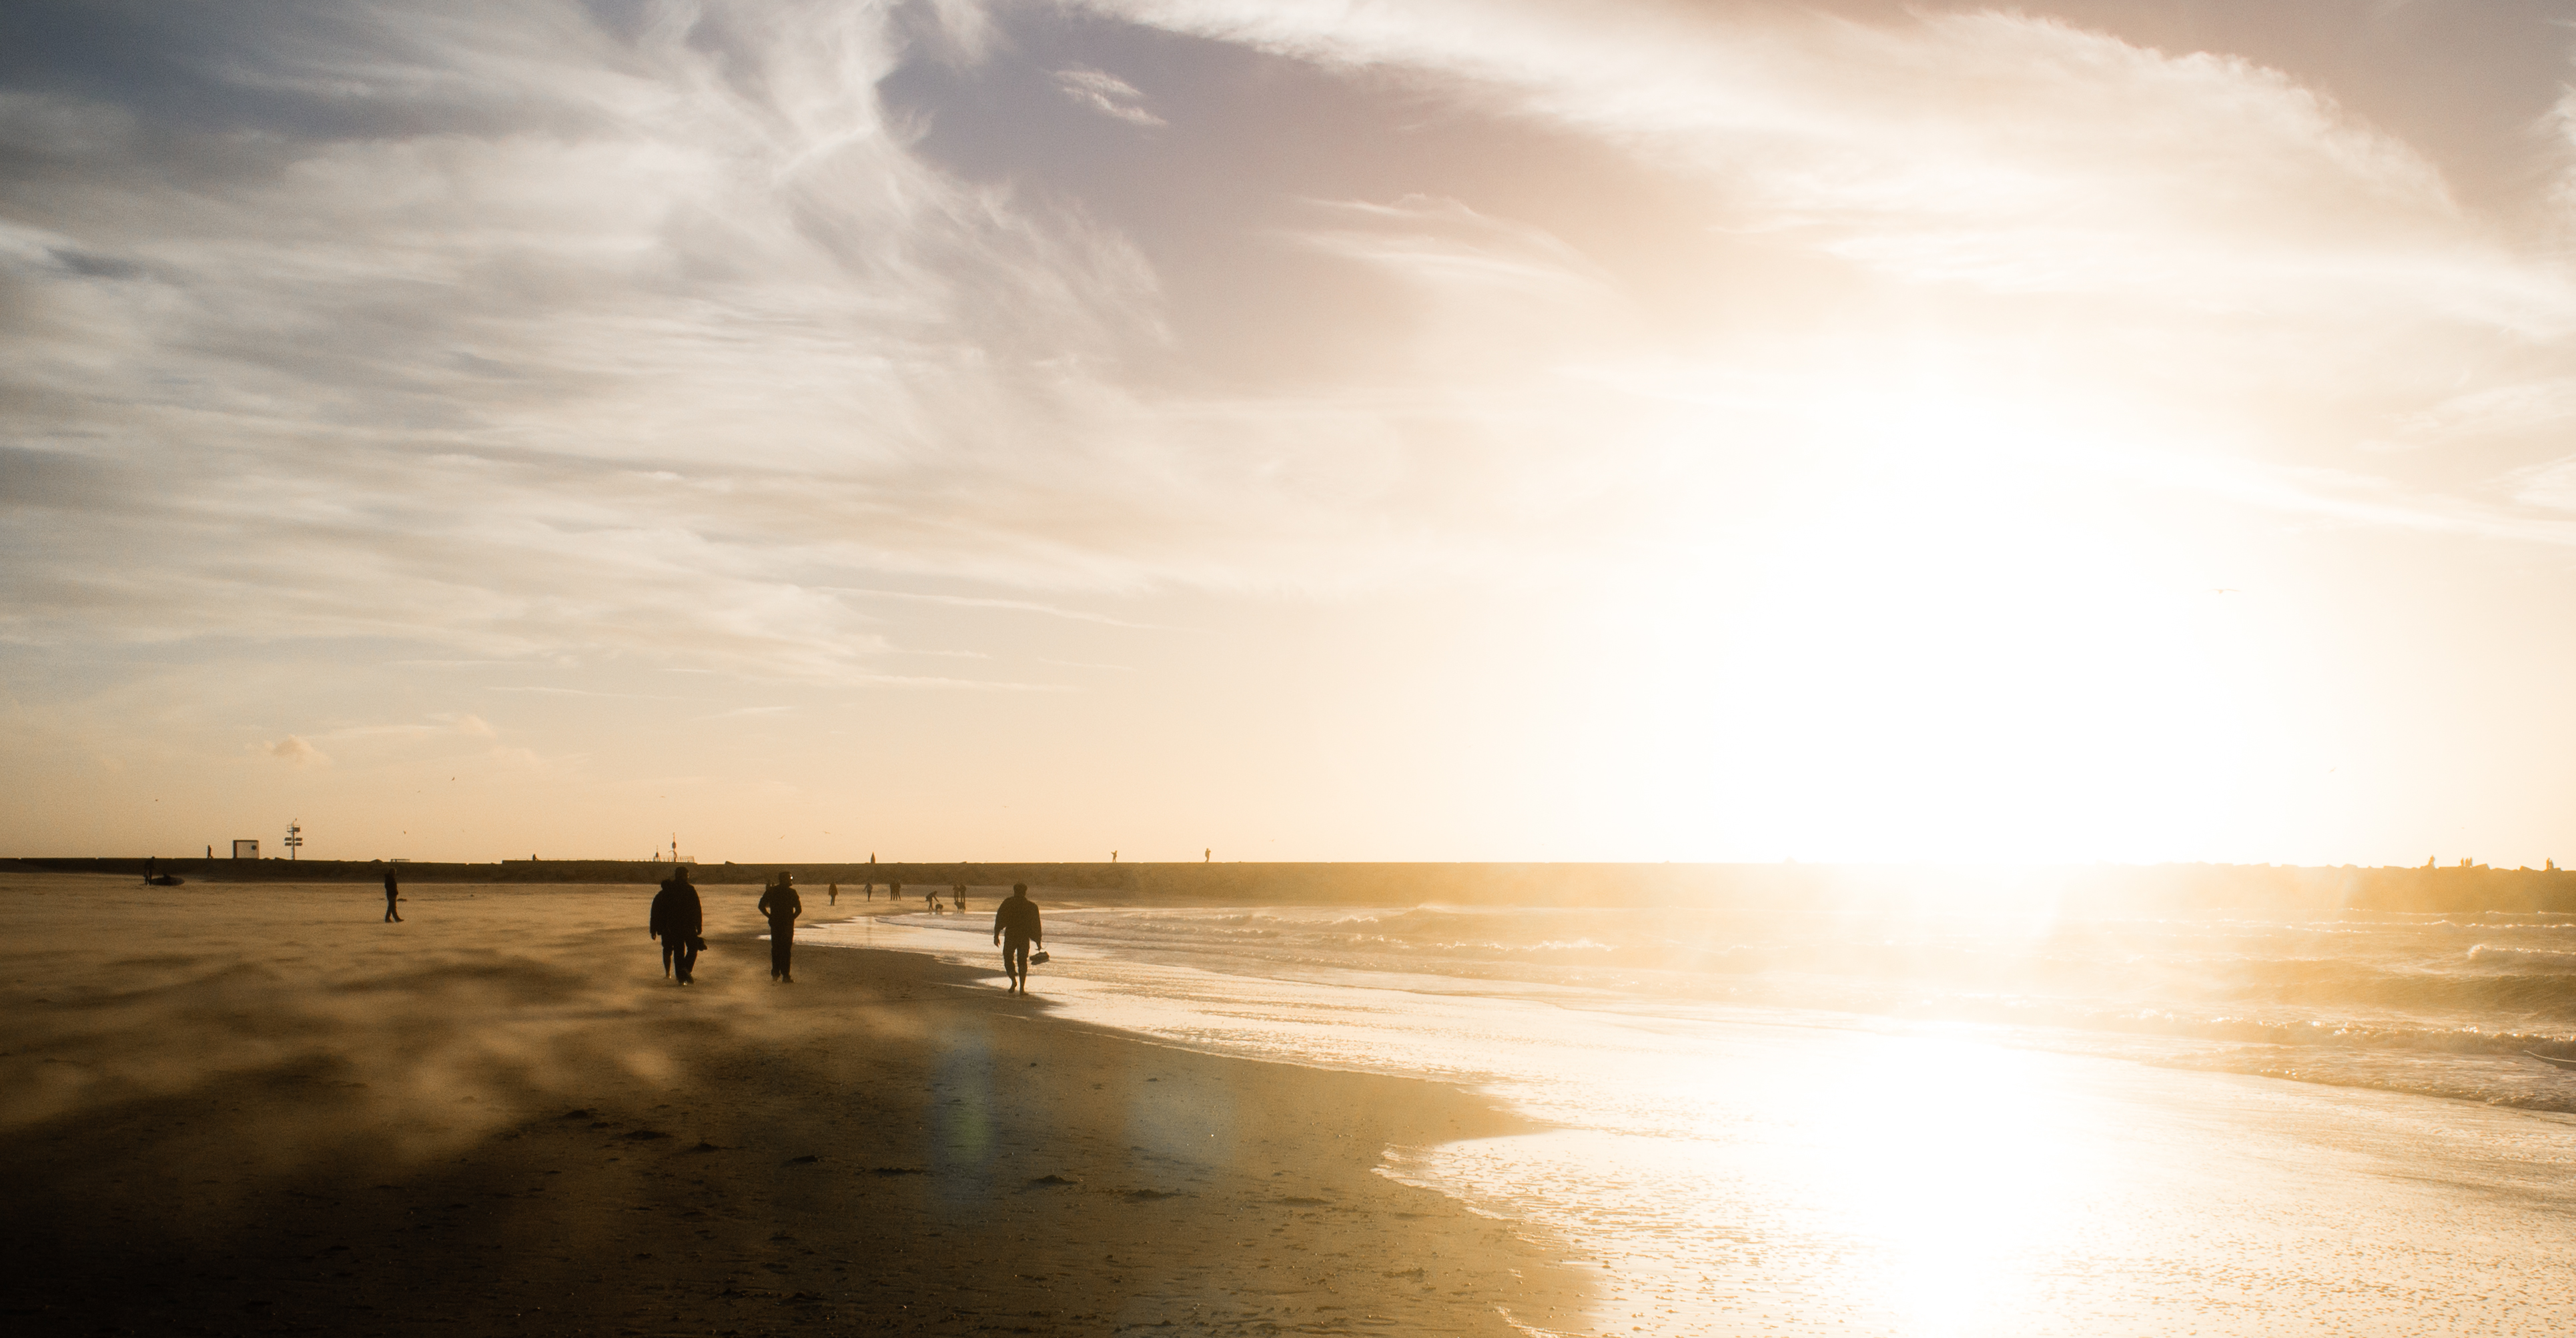
beach, sea, coast, sand, ocean, horizon, cloud, people, sky, sun, sunrise, sunset, sunlight, morning, shore, wave, wind, dawn, atmosphere, dusk, walk, evening, reflection, canon, harbor, body of water, hague, eosm, haven, strand, denhaag, scheveninge, atmospheric phenomenon, wind wave